Zafarnamah Ranjit Singh

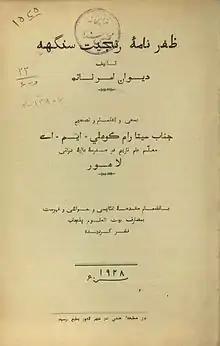
Zafarnamah Ranjit Singh's printed version in Persian, edited by Sita Ram Kohli, Lahore, 1928

Zafarnamah Ranjit Singh (ظفرنامہ رنجیت سنگھ) is a chronicle of the victories of Maharaja Ranjit Singh (reigned: 1801–1839), written by Diwan Amar Nath.